Joey (restaurant)

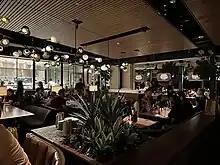
Interior view of Fashion Island Newport Beach Joey

As of March 2020, Al Jessa is President Emeritus and Layne Krienke, former COO, was promoted to president.